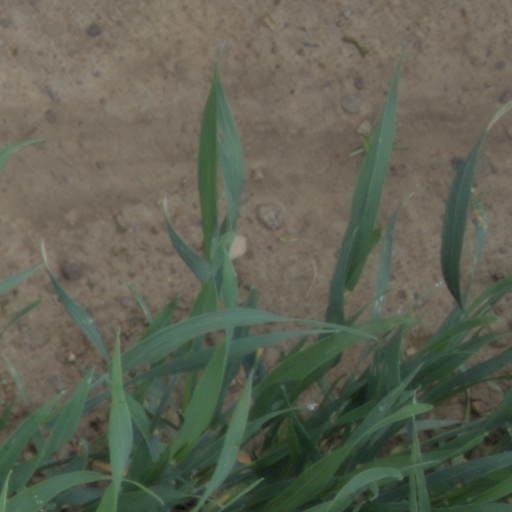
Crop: wheat